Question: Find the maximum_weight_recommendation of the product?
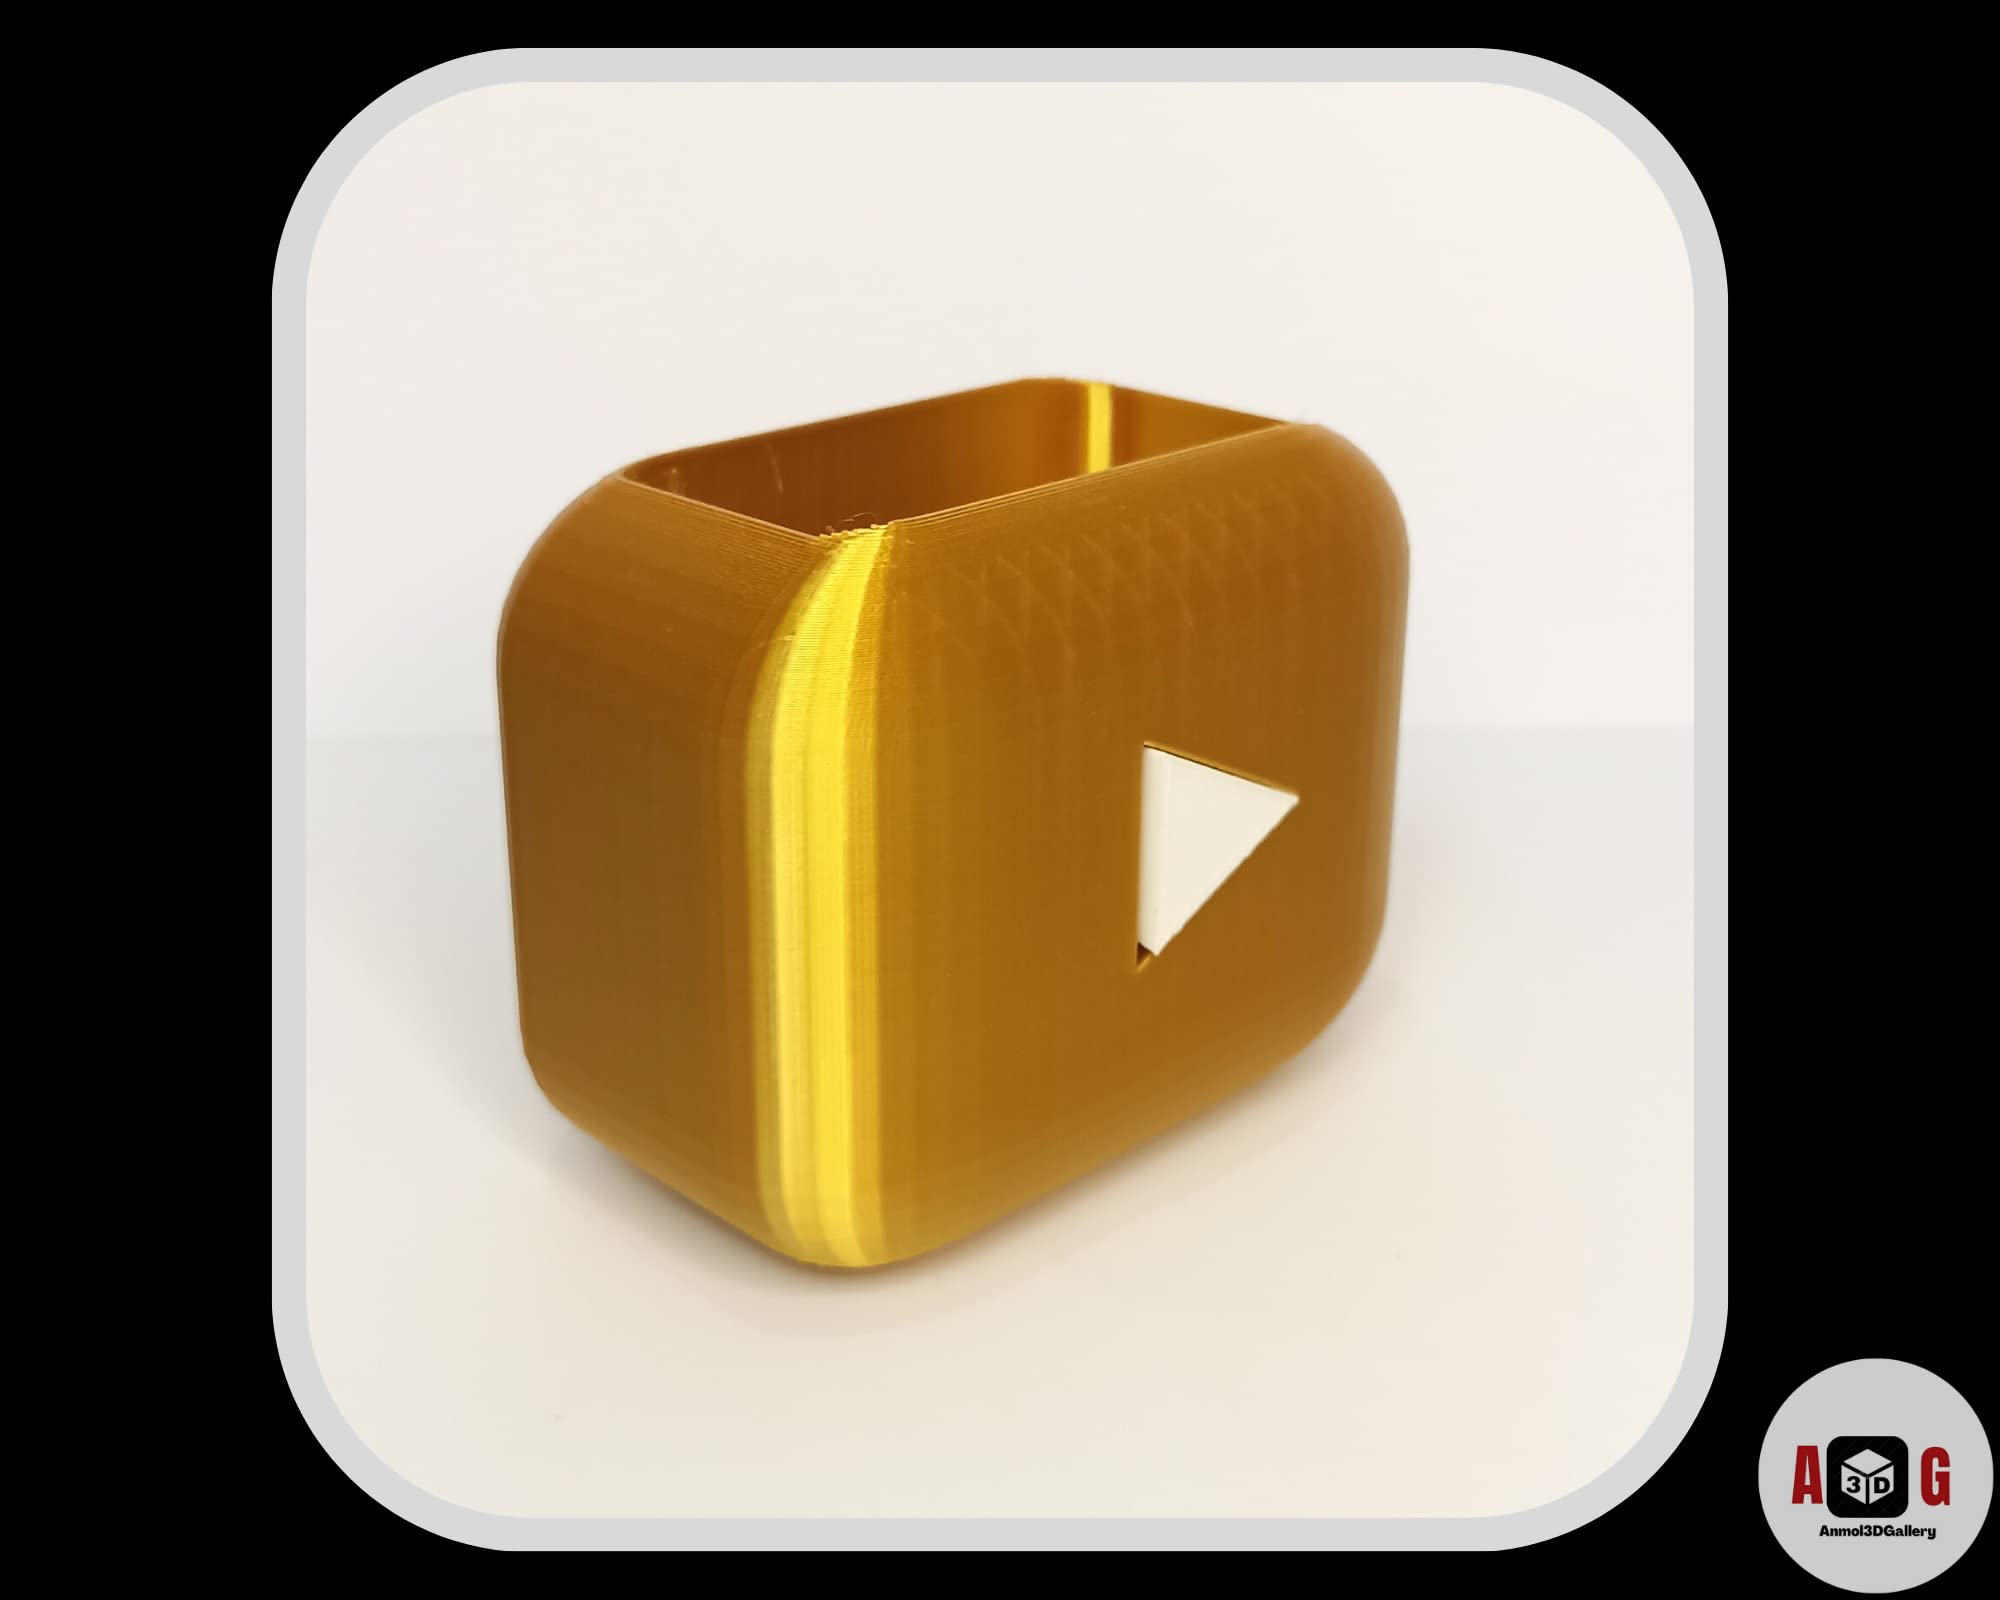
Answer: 3.0 gram